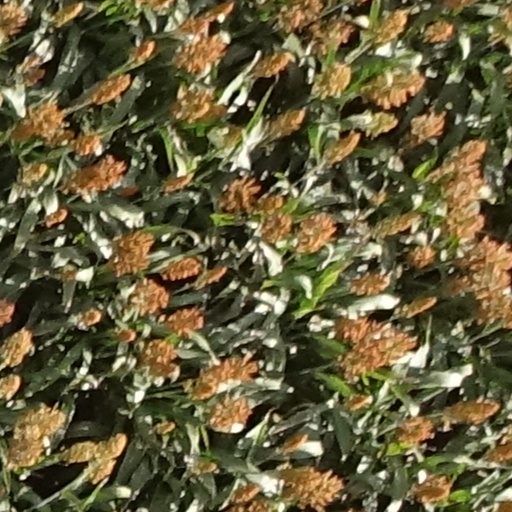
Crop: sorghum